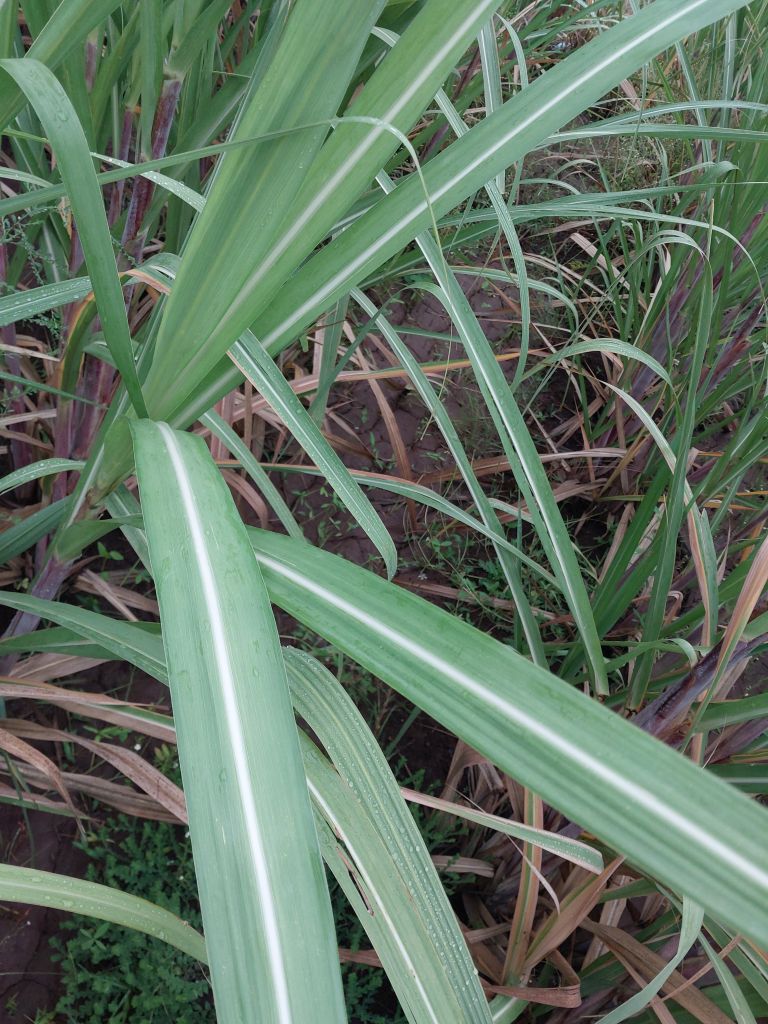
Label: Healthy